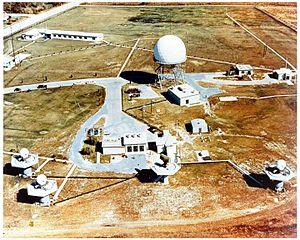
Le Projet Nike, était un projet de l’armée américaine, proposé en 1945 par les laboratoires Bell, de développement d'un système de missiles surface-air.